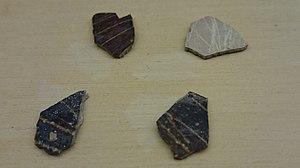
Cet article traite de l’histoire évolutive de la lignée humaine entre 70 000 et 50 000 ans avant le présent. Cinq espèces humaines peuplent alors l’Afrique et l’Eurasie : Homo sapiens, Homo floresiensis, Homo luzonensis, Homo denisovensis et Homo neanderthalensis. Les quatre dernières vont disparaitre il y a entre 50 000 et 30 000 ans. Selon les données génétiques, la dernière sortie d'Afrique d'Homo sapiens aurait eu lieu entre 60 000 et 50 000 ans AP, soit par le Proche-Orient, soit par le détroit de Bab-el-Mandeb à travers la mer Rouge, avant de se diffuser sur toute la planète.